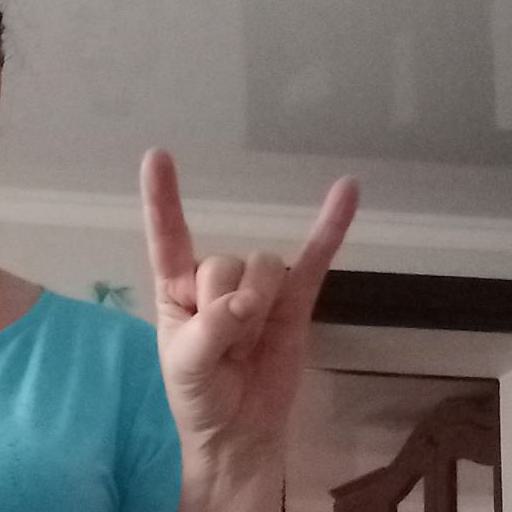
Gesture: rock